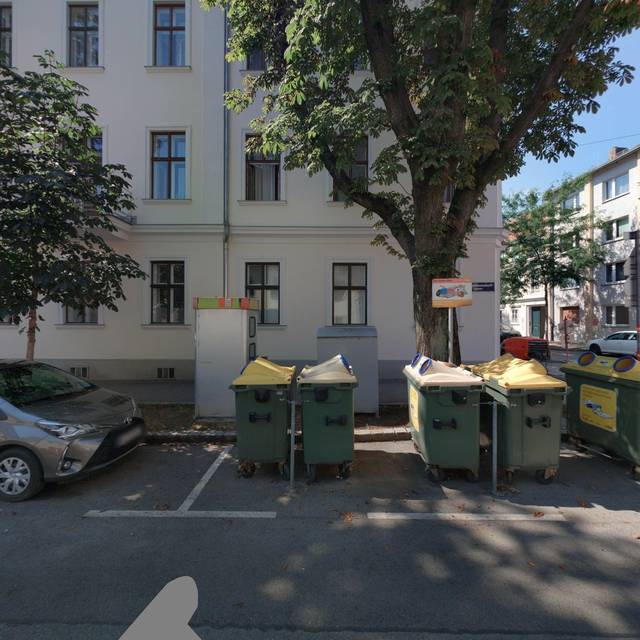
Region: Austria
Coordinates: 48.185, 16.298